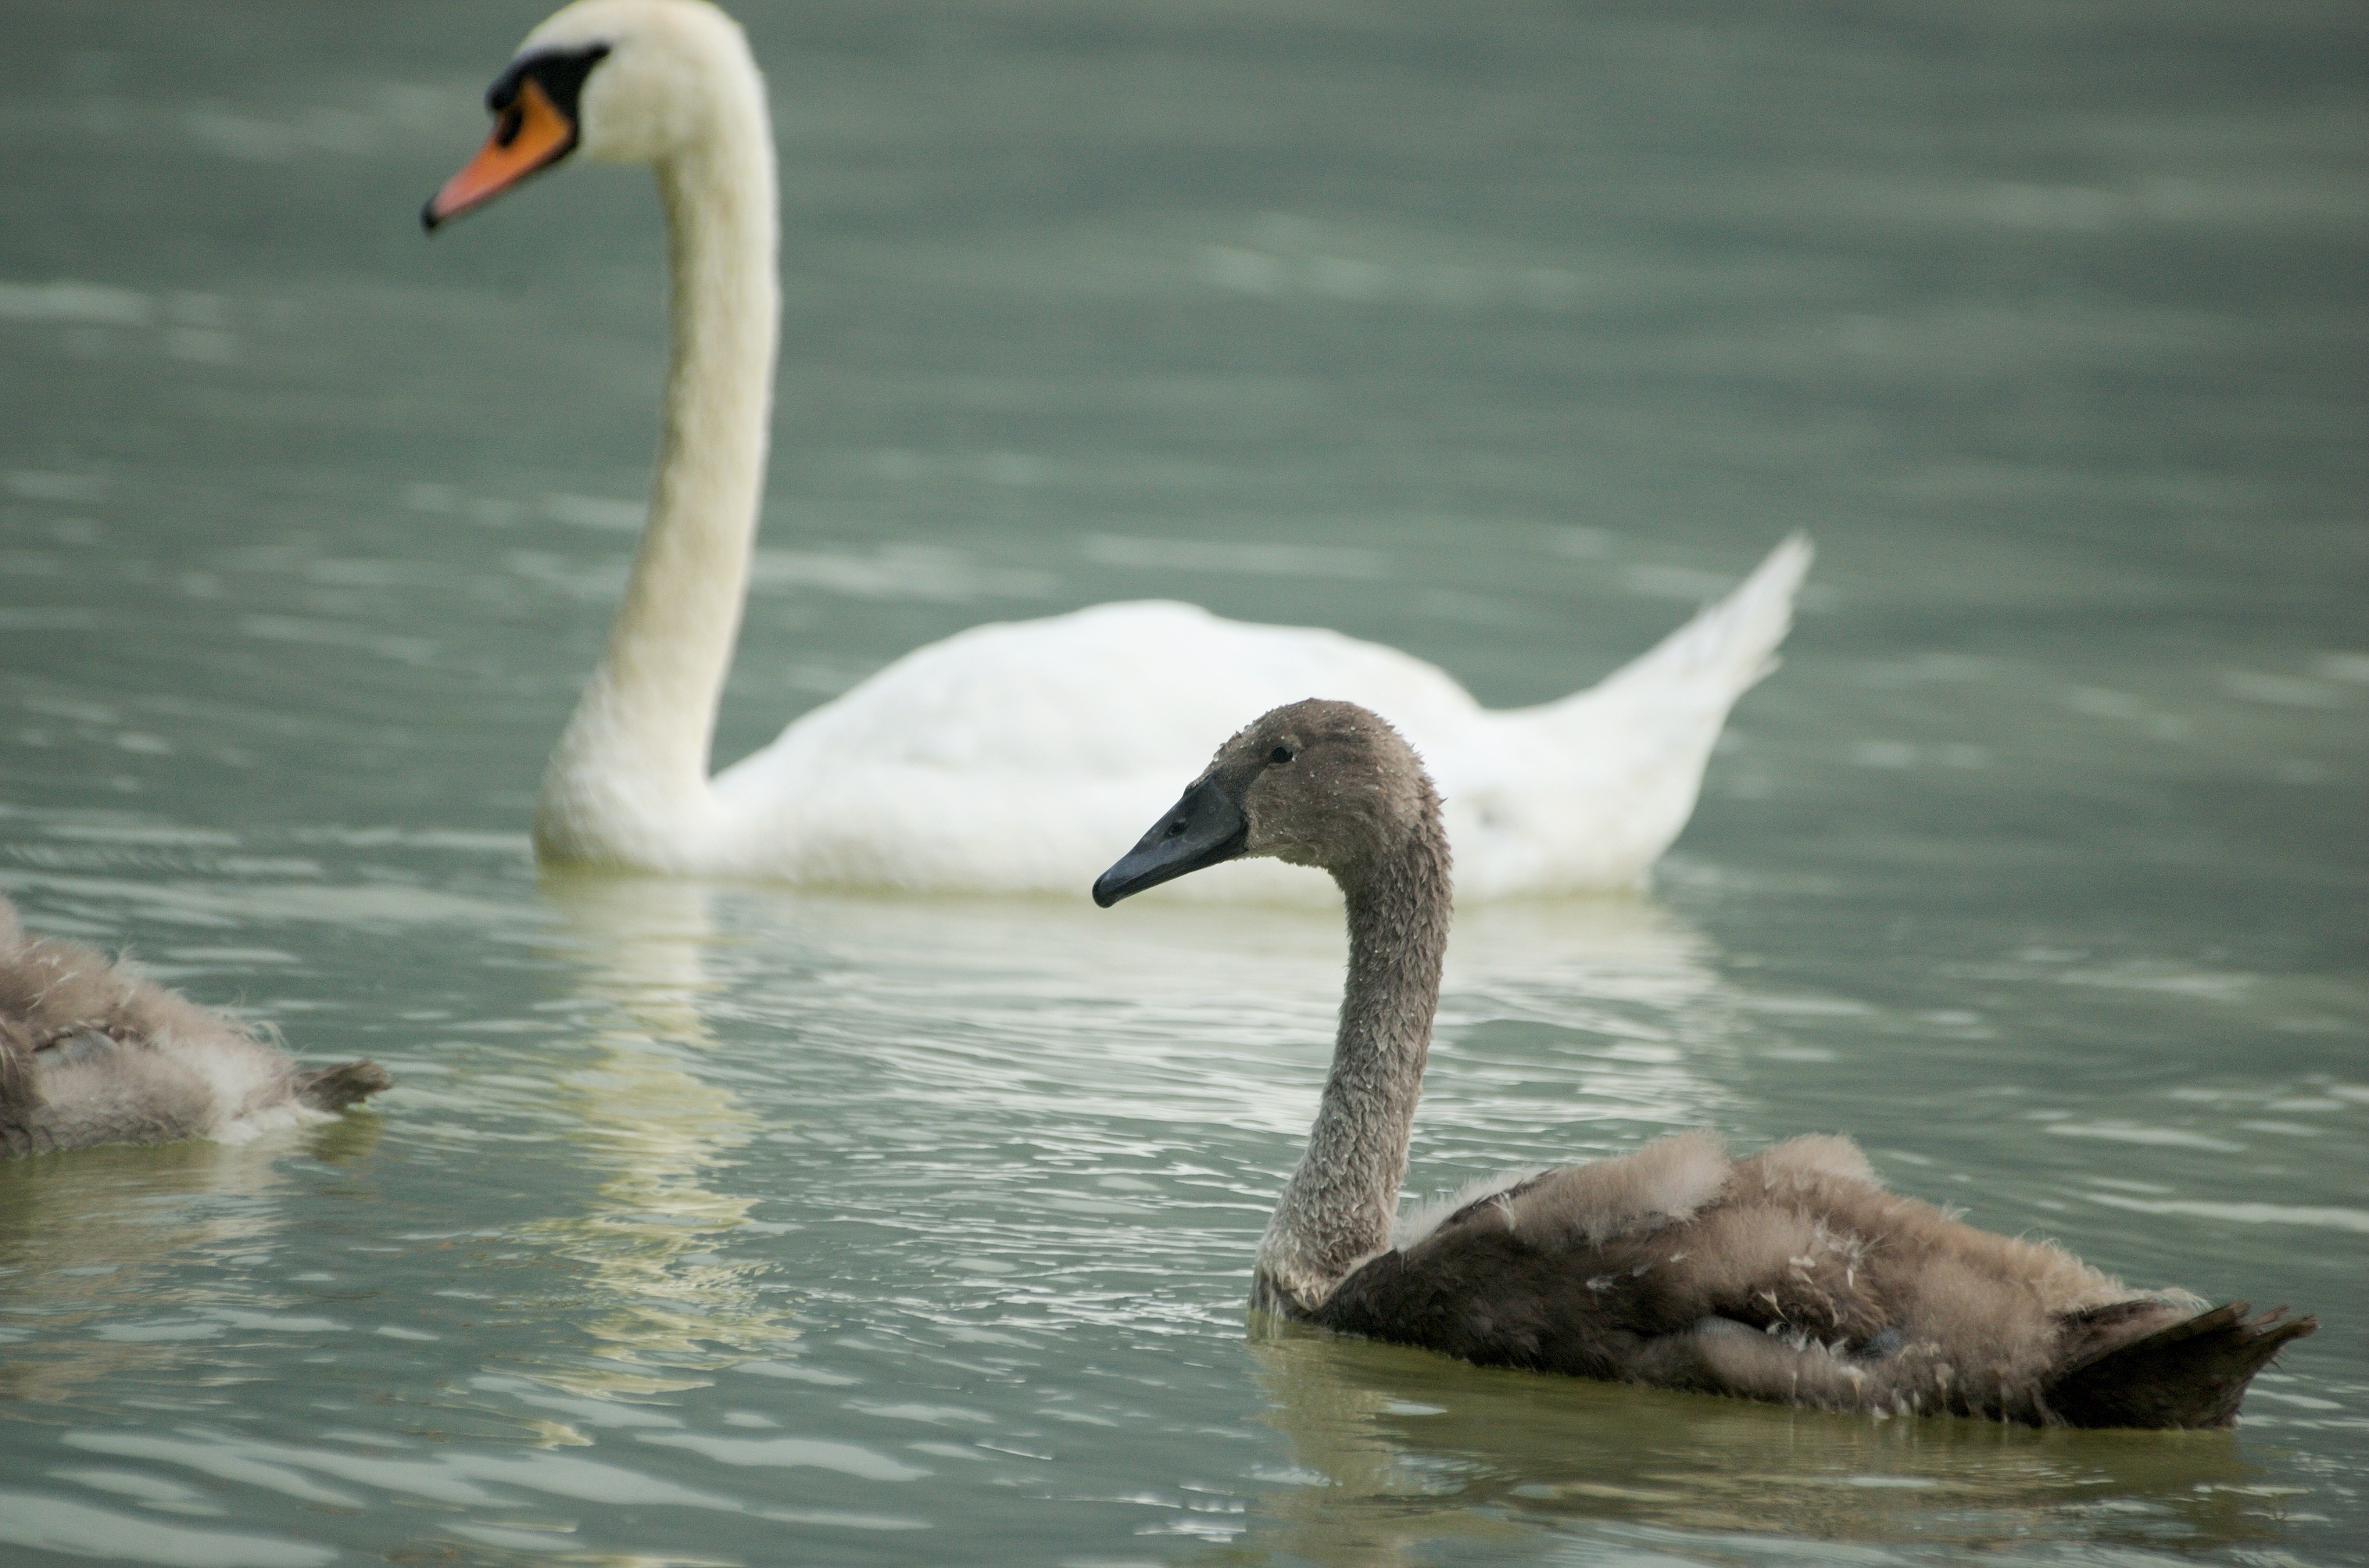
bird, wildlife, young, beak, fauna, swan, swans, goose, vertebrate, waterfowl, water bird, baby swan, ducks geese and swans